Reema Kagti

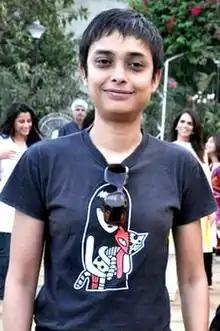
Kagti in 2011

Reema made her directorial debut with "Honeymoon Travels Pvt. Ltd." in 2006. Her next film, "Talaash", was a suspense drama starring Aamir Khan, Rani Mukerji and Kareena Kapoor was critically acclaimed. Her latest directorial venture "Gold", is a film about India's first Olympic gold medal after its independence. She then directed the thriller web series "Dahaad".